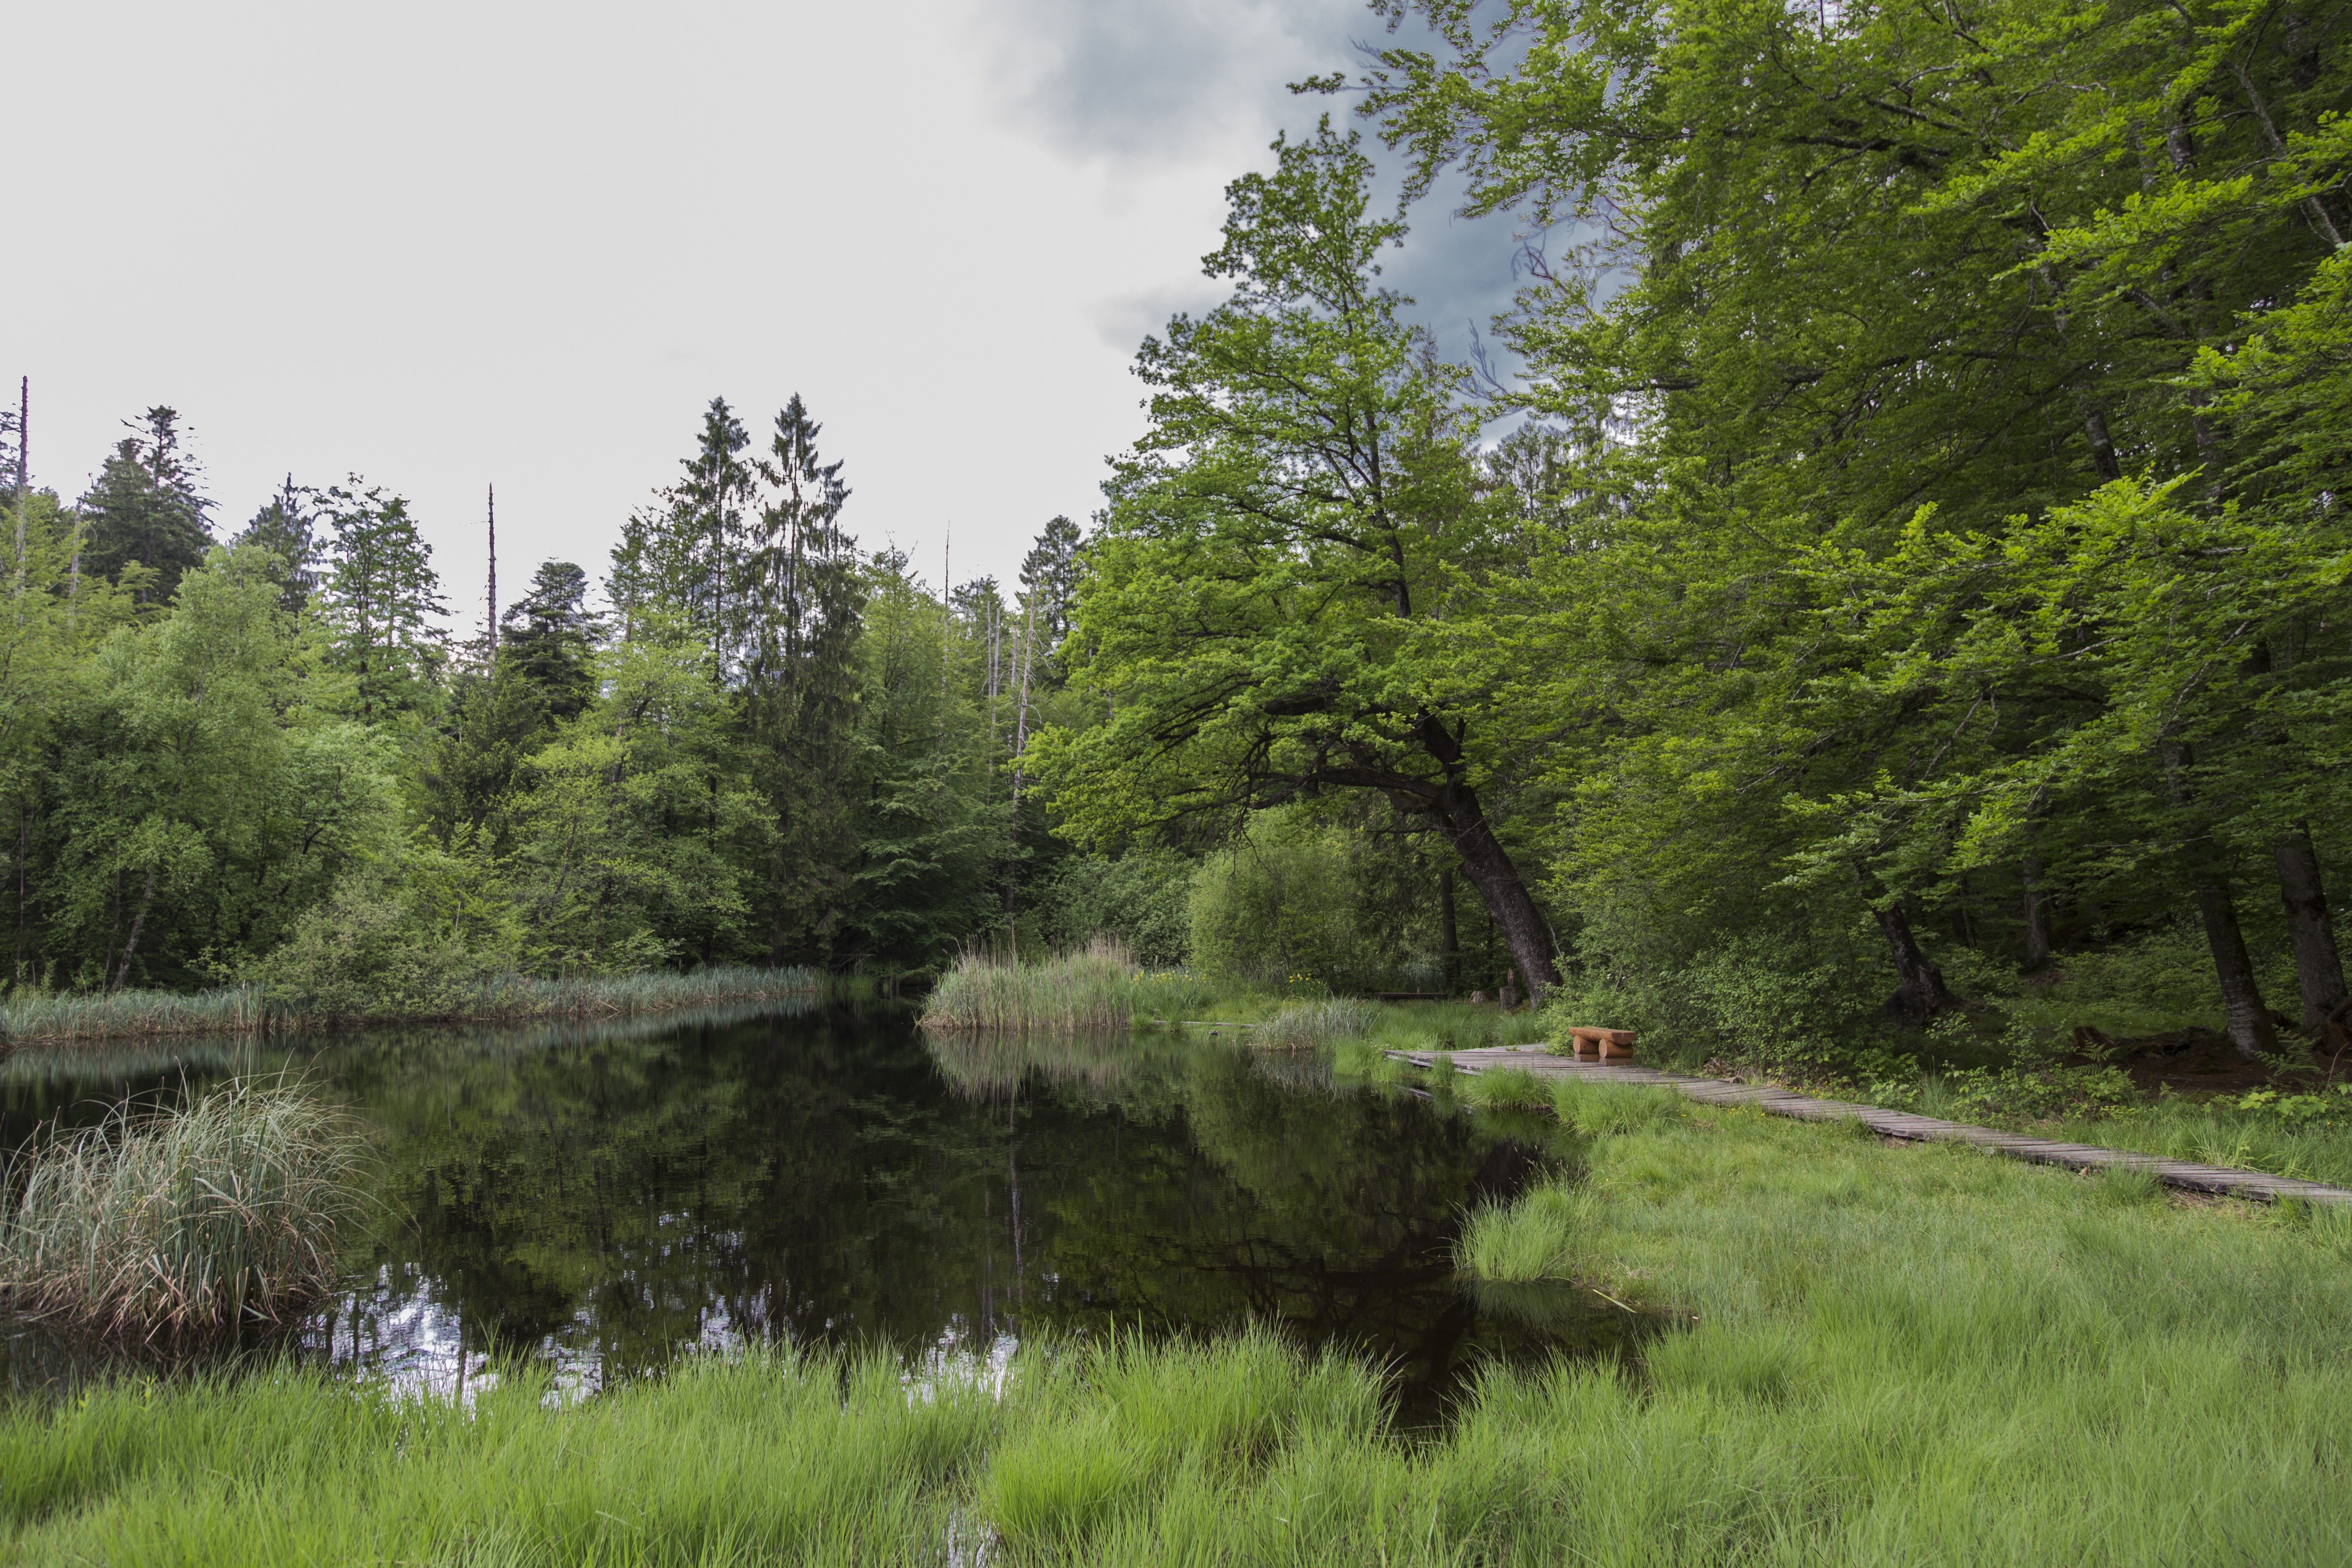
landscape, tree, nature, forest, grass, wetlands, swamp, wilderness, plant, meadow, lake, river, mystical, pond, stream, reflection, reservoir, waterway, body of water, moor, wetland, woodland, habitat, mood, moist, ecosystem, moorland, nature conservation, nature reserve, waldsee, swampy, biome, natural environment, woody plant, gerzensee